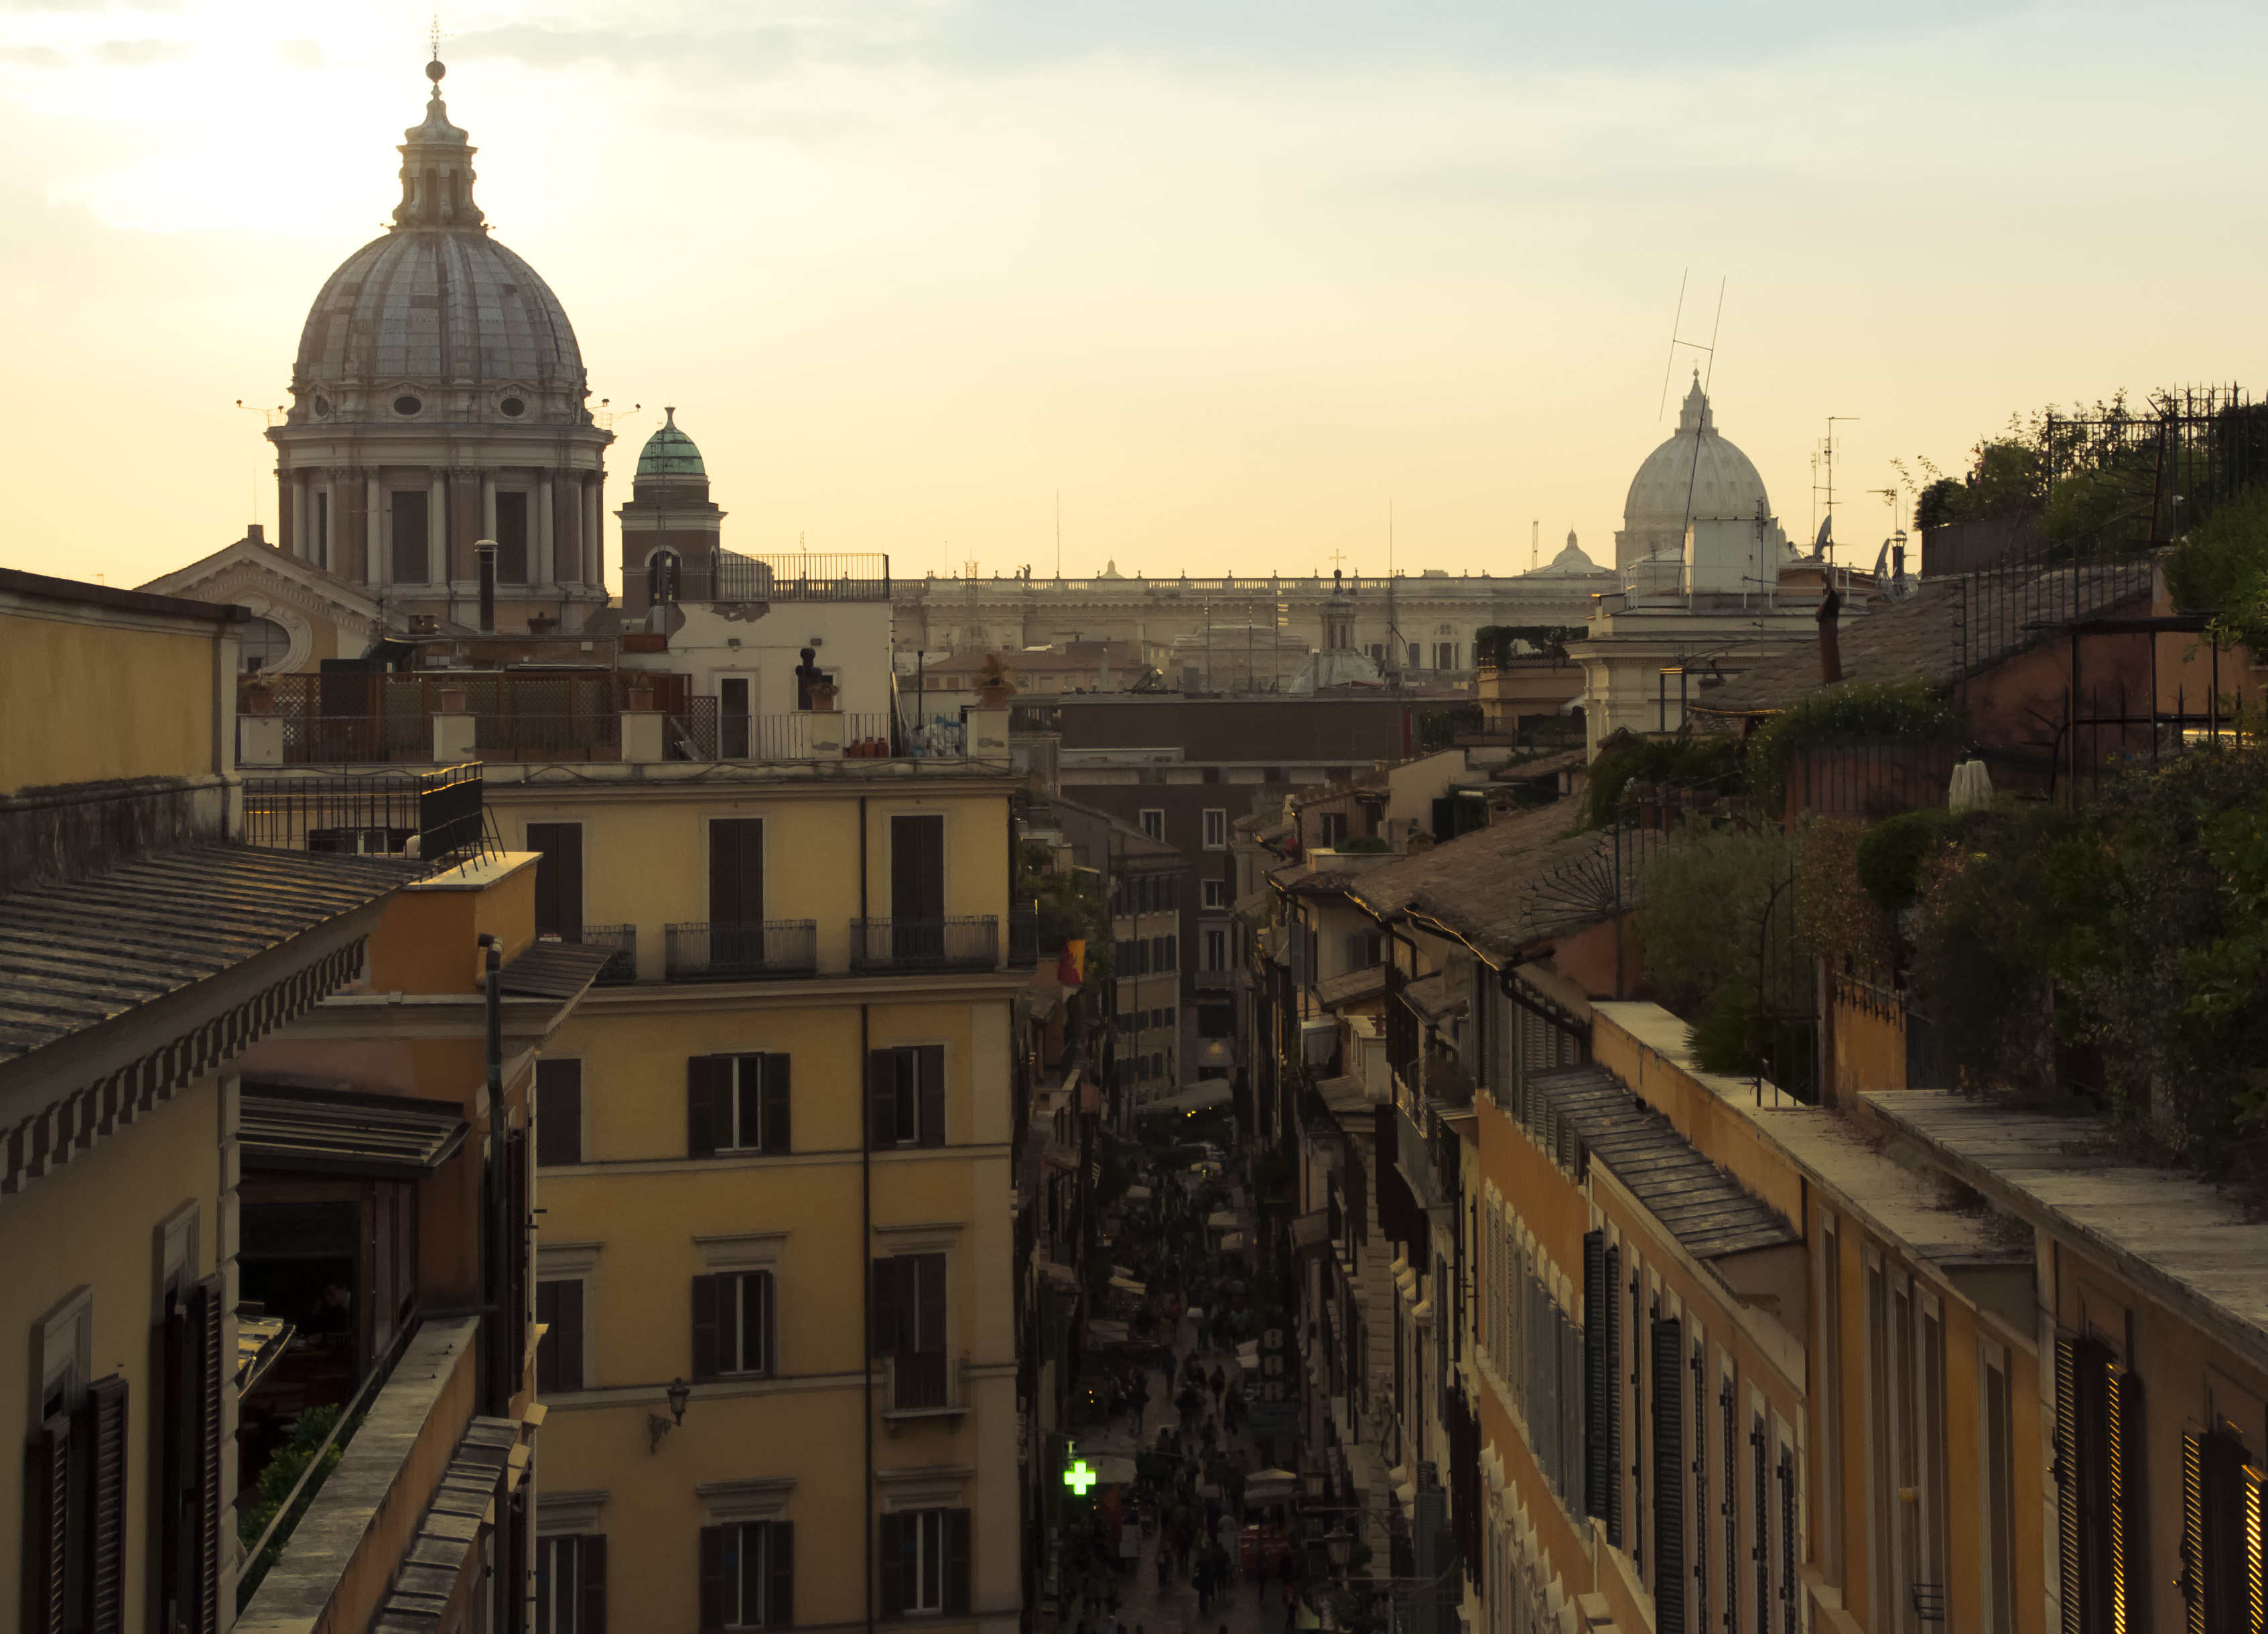
architecture, town, city, cityscape, downtown, evening, landmark, cathedral, waterway, urban area, human settlement